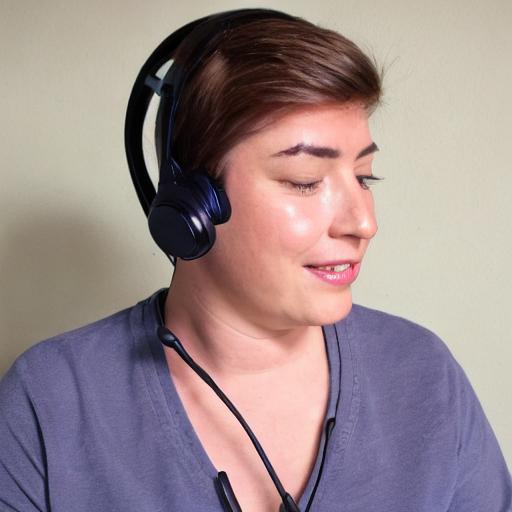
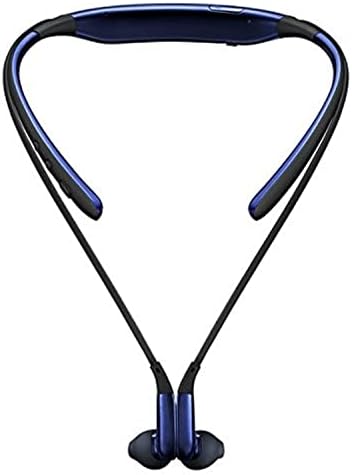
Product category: headphones
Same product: no